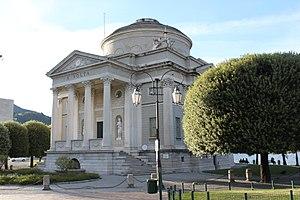
Temple de Volta, Come, Italie. Italiano: Tempio Voltiano, Como, Italia.
Le Temple de Volta est un monument de la ville italienne de Côme dédié à Alessandro Volta, ouvert en 1928.
Côme est une ville italienne, chef-lieu de la province du même nom en Lombardie. Lors du recensement de 2018, elle compte 83 320 habitants.